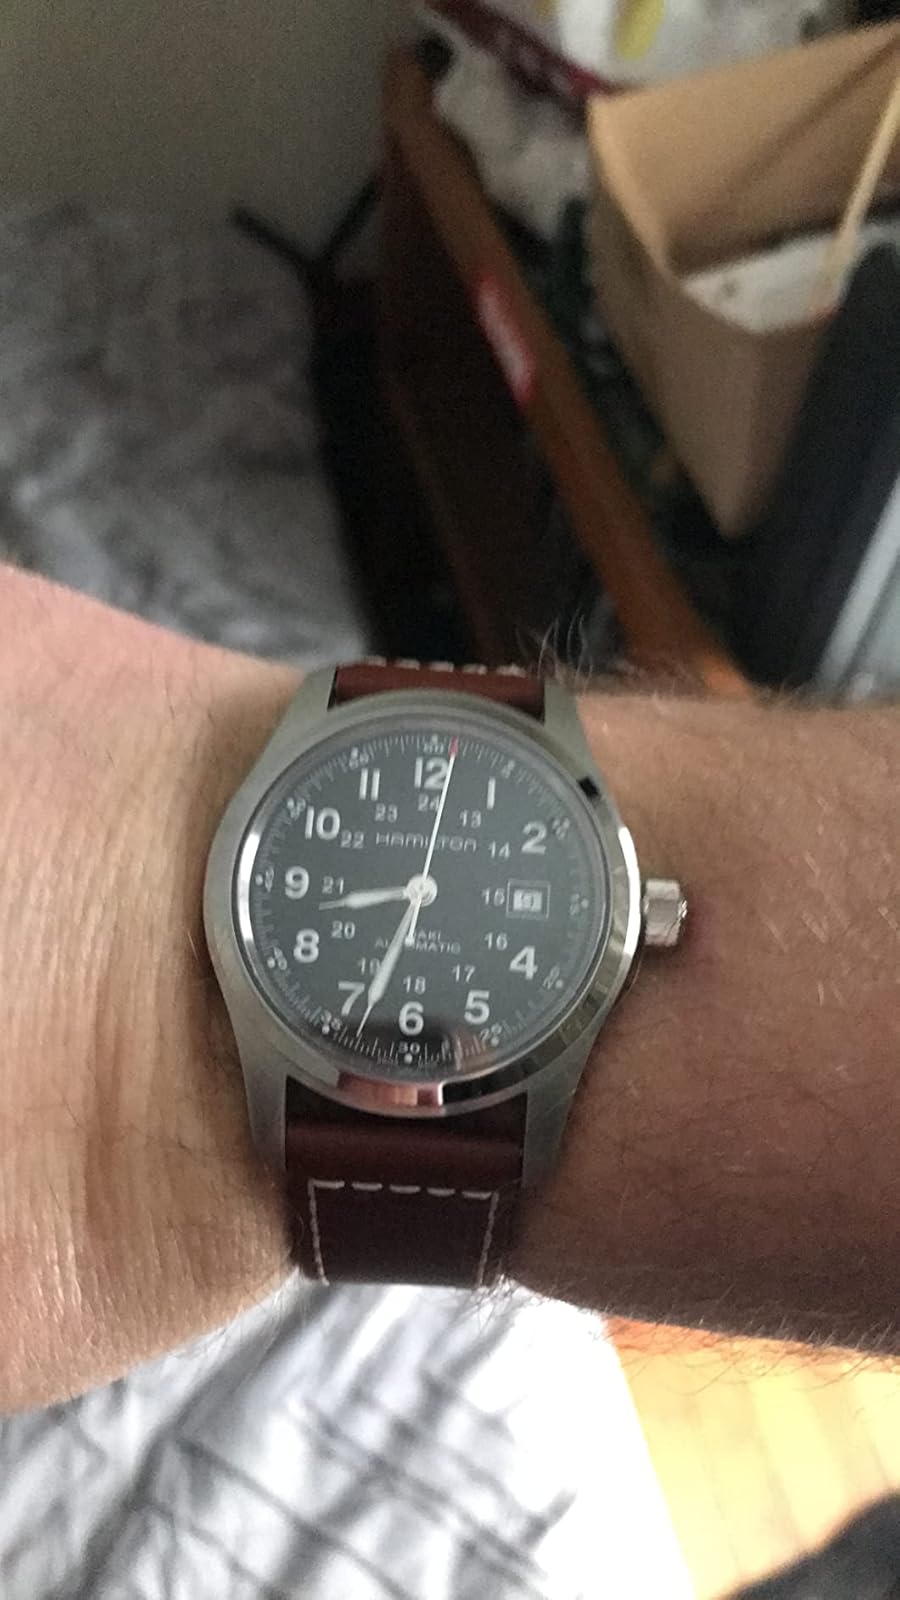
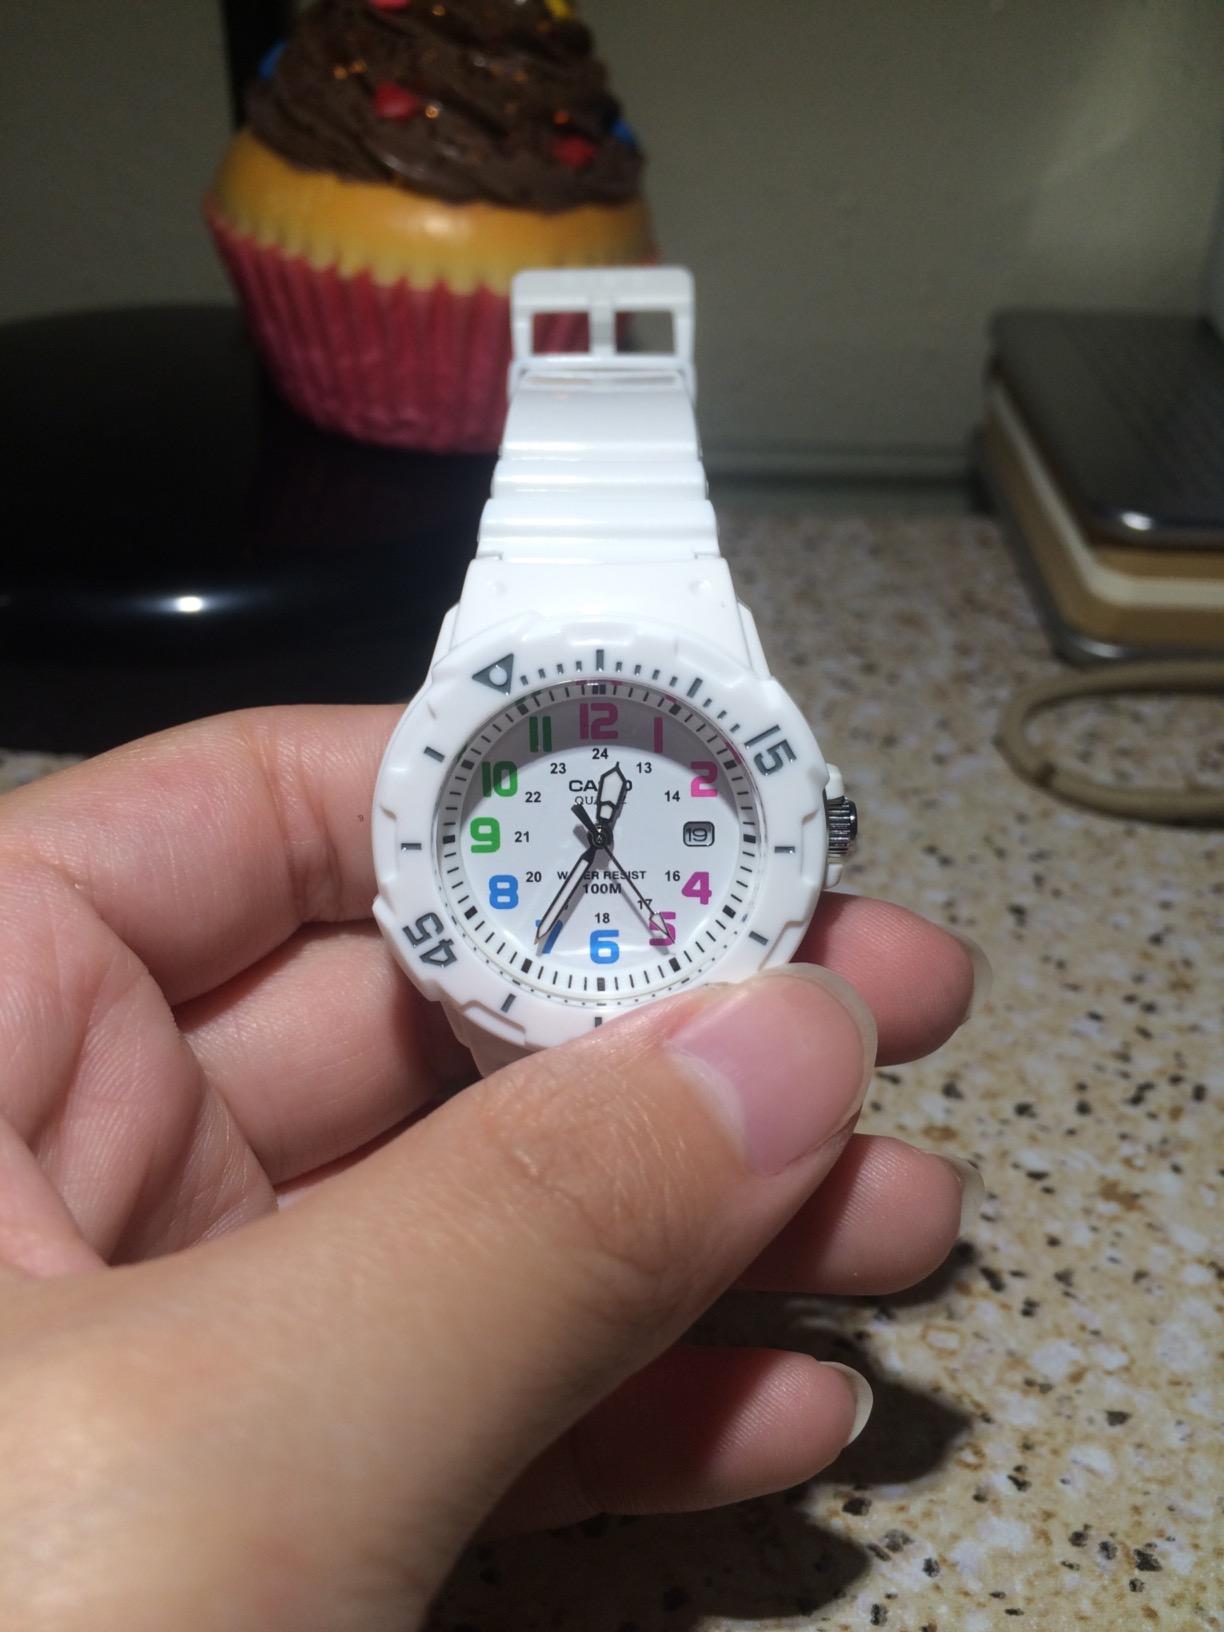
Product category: accessories_watch
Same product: no